Robert Carden

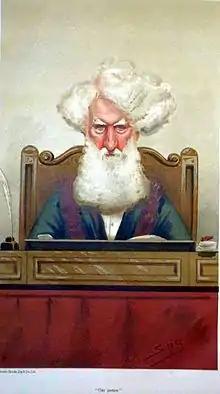

Sir Robert Walter Carden, 1st Baronet (7 October 1801 – 19 January 1888) was a British banker and Conservative politician.